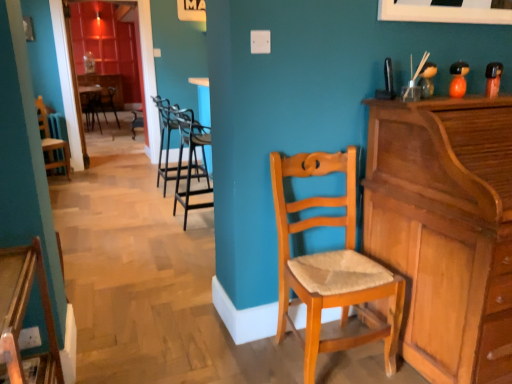
Question: What is the location of an unoccupied area between black metal barstools at center, marked as the 2th chair in a right-to-left arrangement, and black metal barstools at center, positioned as the third chair in left-to-right order? Please provide its 2D coordinates.
Answer: [(0.341, 0.541)]